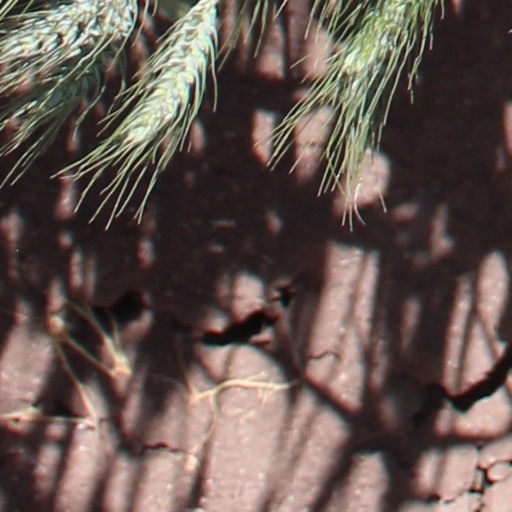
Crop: wheat